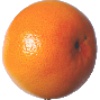
Label: pink_grapefruit